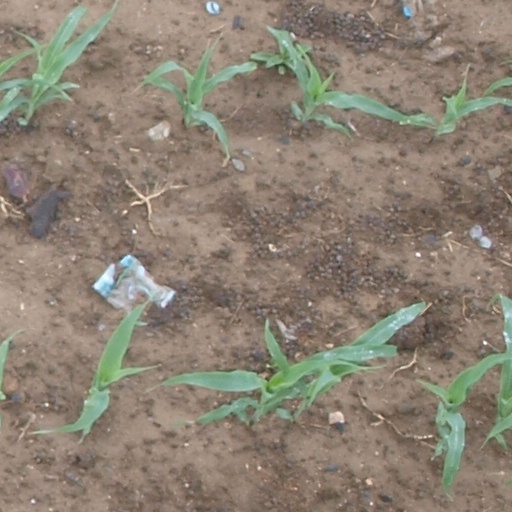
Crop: maize; corn